Adelospondyli

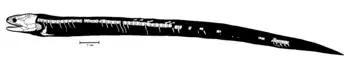
A skeletal diagram of "Acherontiscus"

Adelospondyls share a variety of traits with other lepospondyls, although whether these traits are an example of convergent evolution is a controversial topic. Like the aïstopods and lysorophian "microsaurs", they had very elongated bodies similar to that of snakes and eels. In addition, they lacked limbs (similarly to the aïstopods), although forelimbs were supposedly found in various adelogyrinids in the late 1960s. Andrews & Carroll (1991) found that all cases of forelimb bones in adelogyrinids were actually misinterpretations. For example, putative forelimbs discovered in "Adelogyrinus" and "Palaeomolgophis" by Brough & Brough (1967) were re-identified as hyoid bones and ribs, respectively. Carroll (1967) also claimed that forelimbs were present in "Adelospondylus", but these later considered to be hyoids as in "Adelogyrinus".